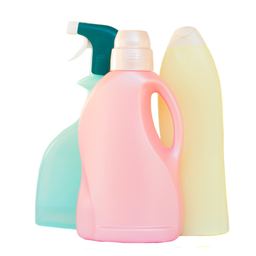
Label: plastic